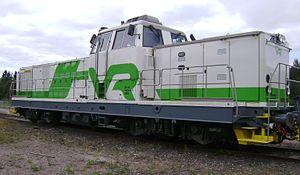
Les moyens de transport en Finlande sont très développés. Parmi les facteurs qui influent sur la circulation, mentionnons la faible densité de population et les longues distances entre les villes, le climat froid, le gel des cours d'eau et les terres enneigées en hiver.